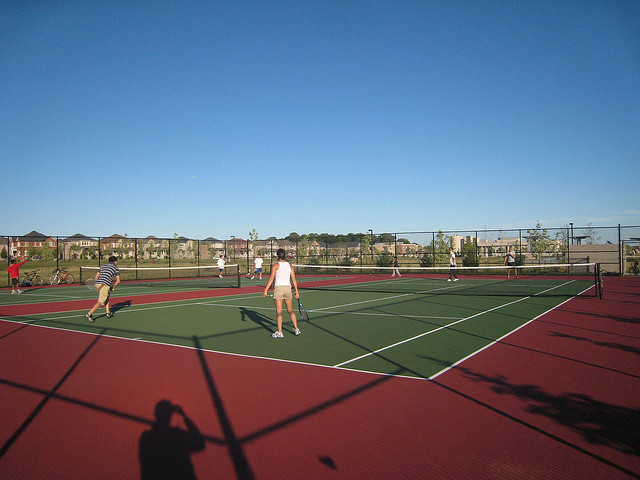
một nhóm người đang chơi tennis trên sân